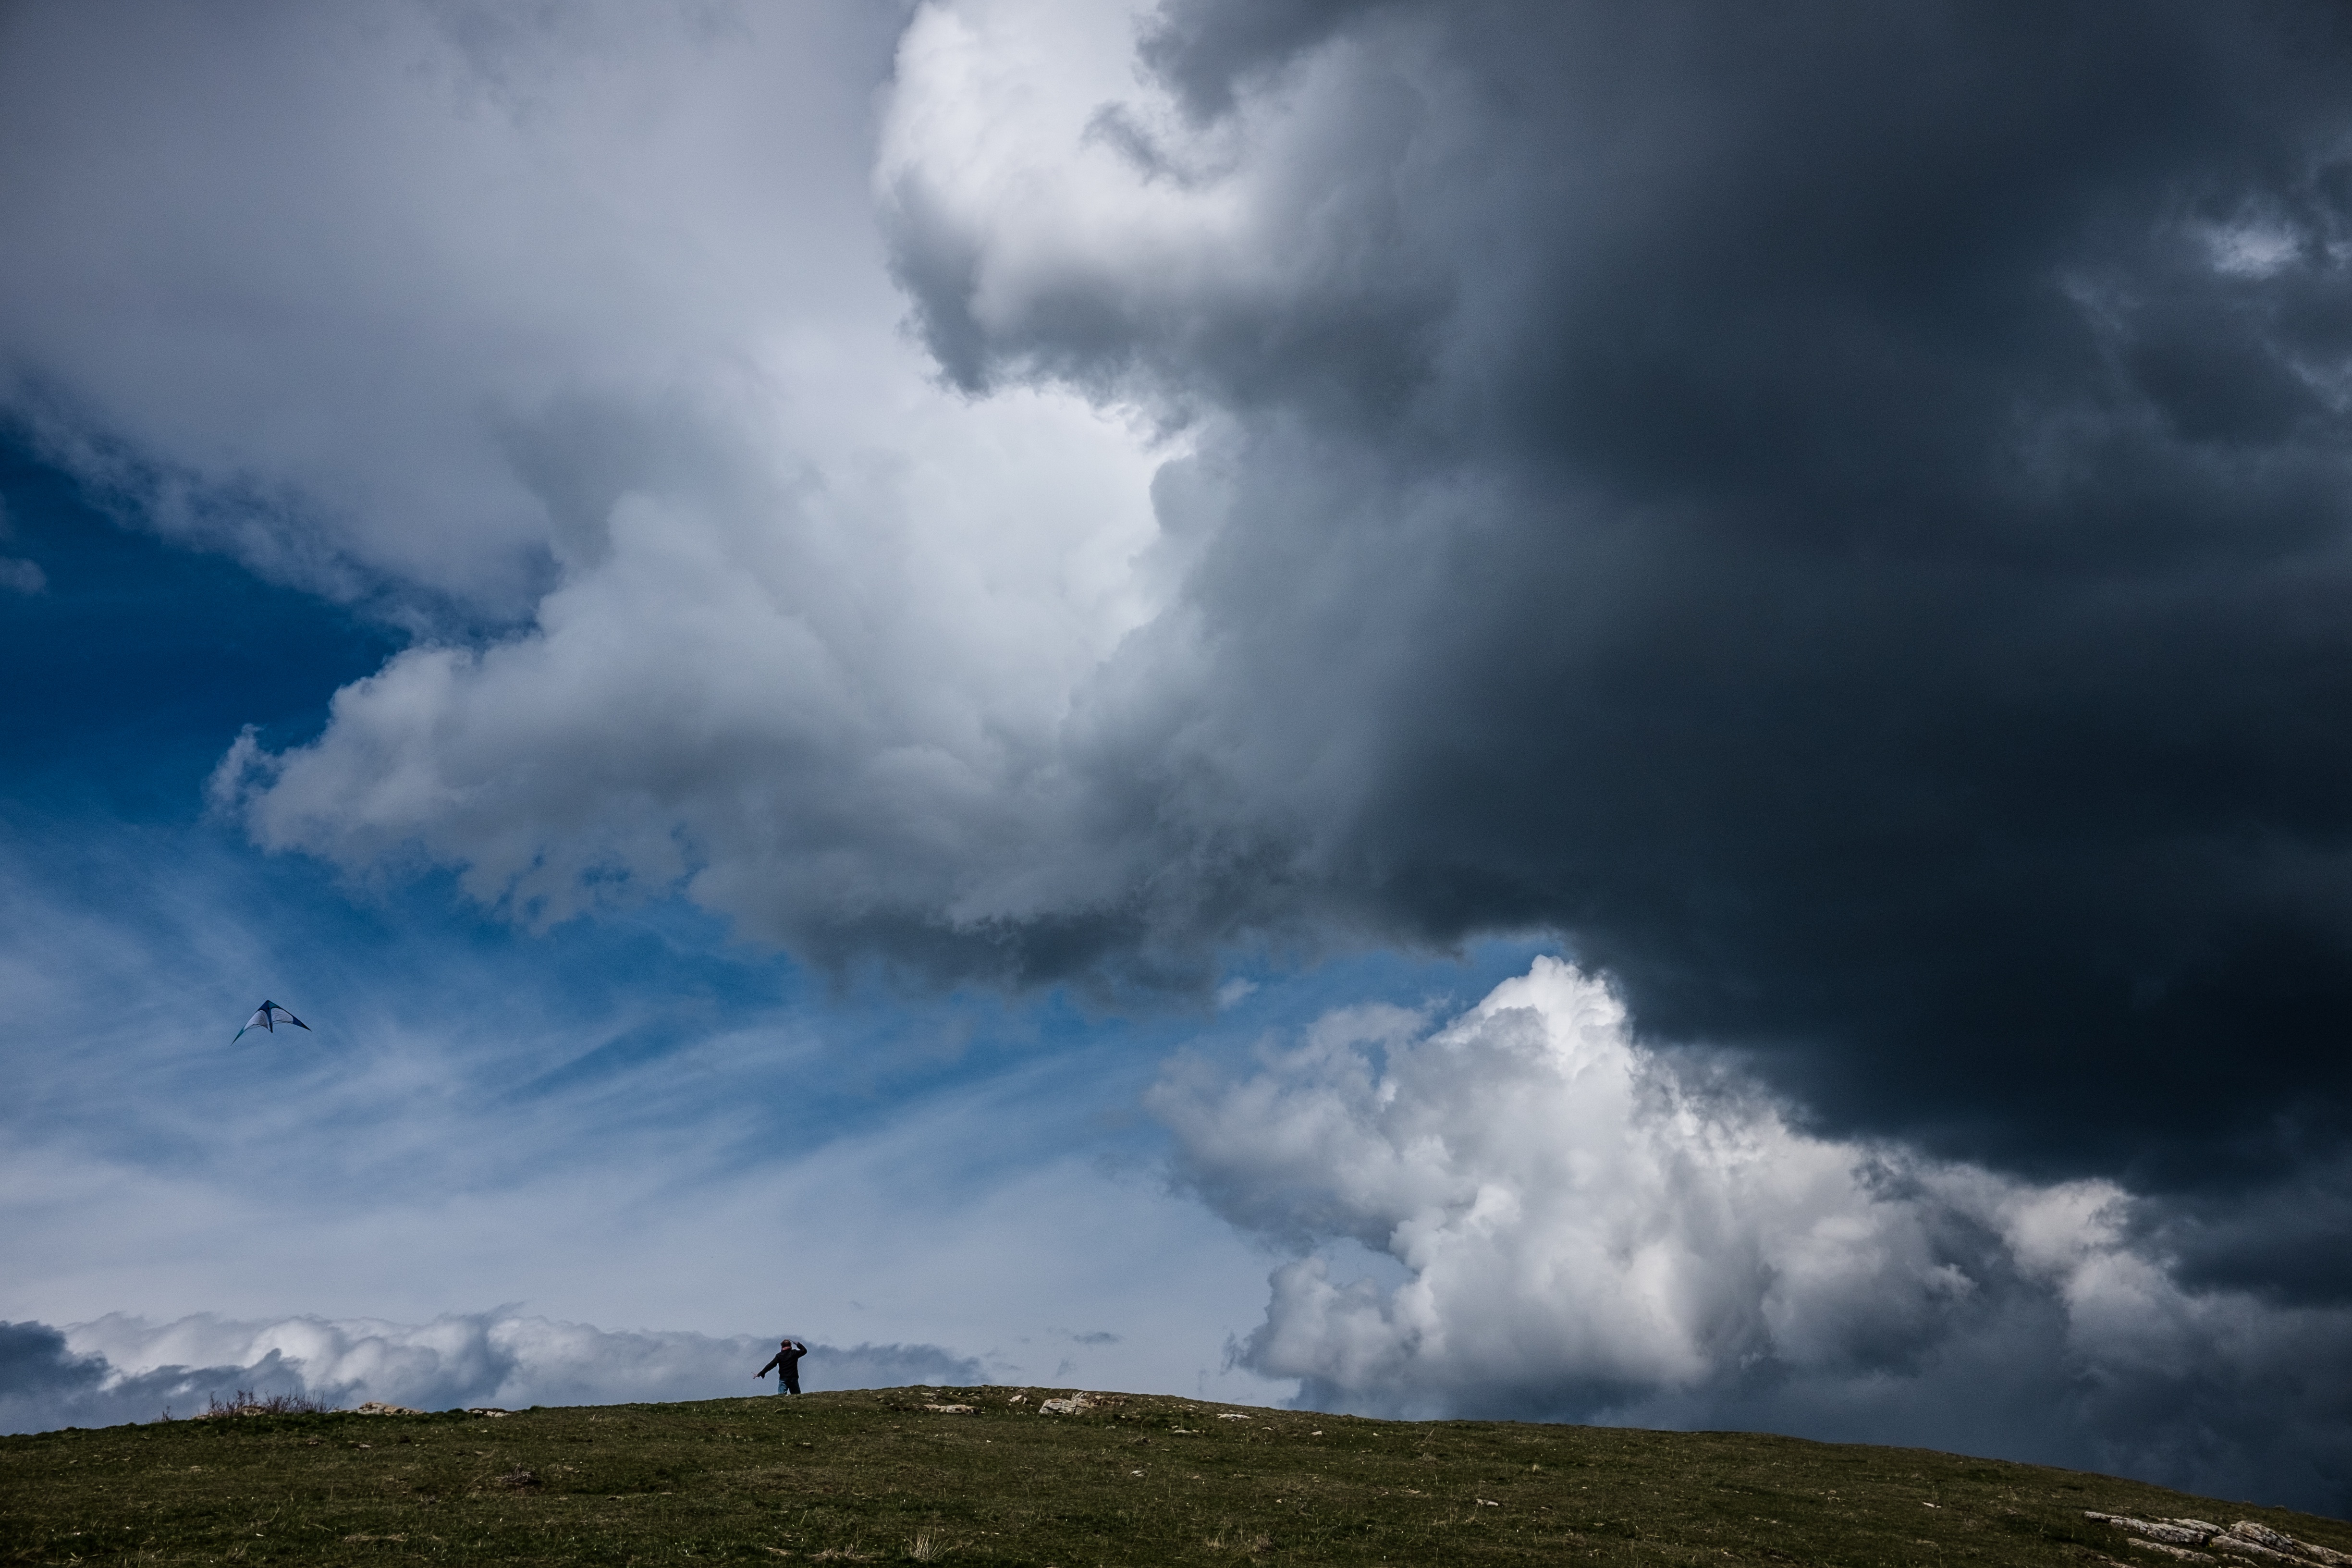
cloud, sky, atmosphere, weather, storm, cumulus, thunder, thunderstorm, meteorological phenomenon, geological phenomenon